Politics of Norway

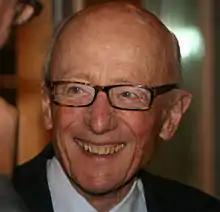
Kåre Willoch (Conservative Party) was Prime Minister from 1981 until 1986.

From 1981 to 1997, governments alternated between minority Labour governments and Conservative-led centre-right governments. The centre-right governments gained power in three out of four elections during this period (1981, 1985, 1989), whereas Labour toppled those governments twice between elections (1986, 1990) and stayed in power after one election (1993). Elections take place in September and governments change in October of election years.